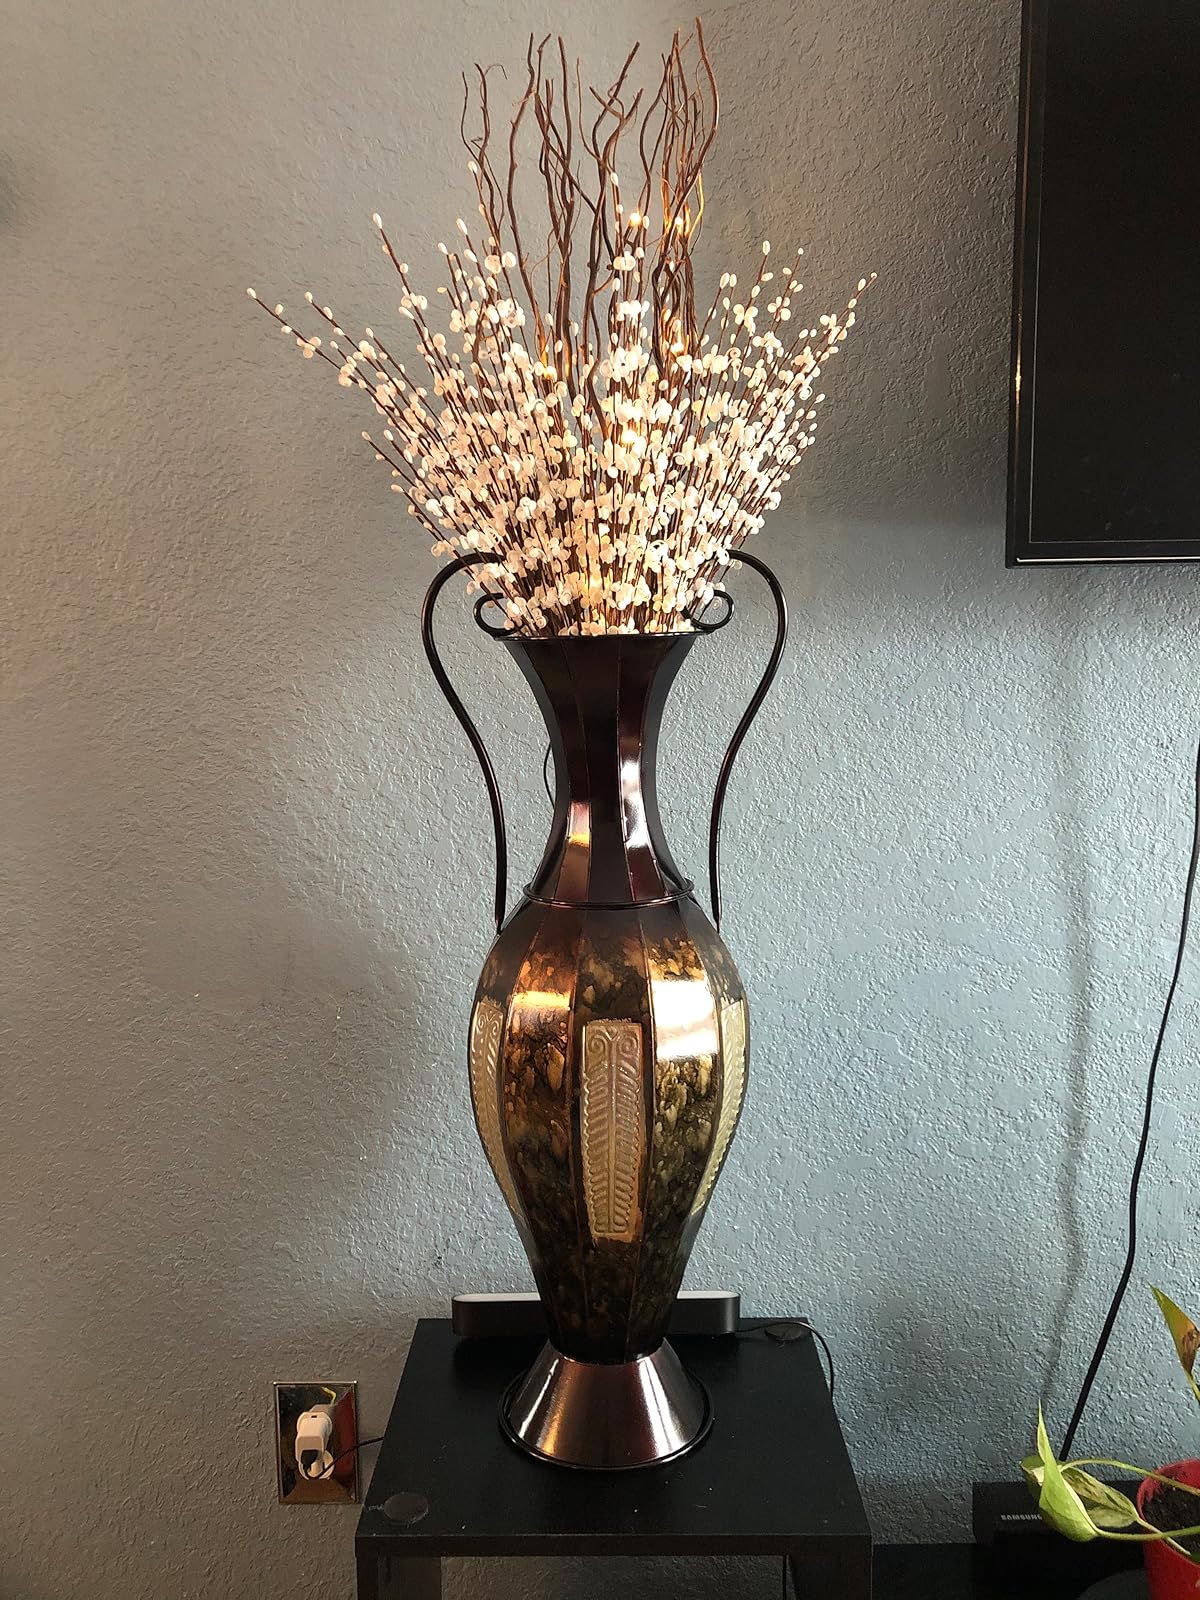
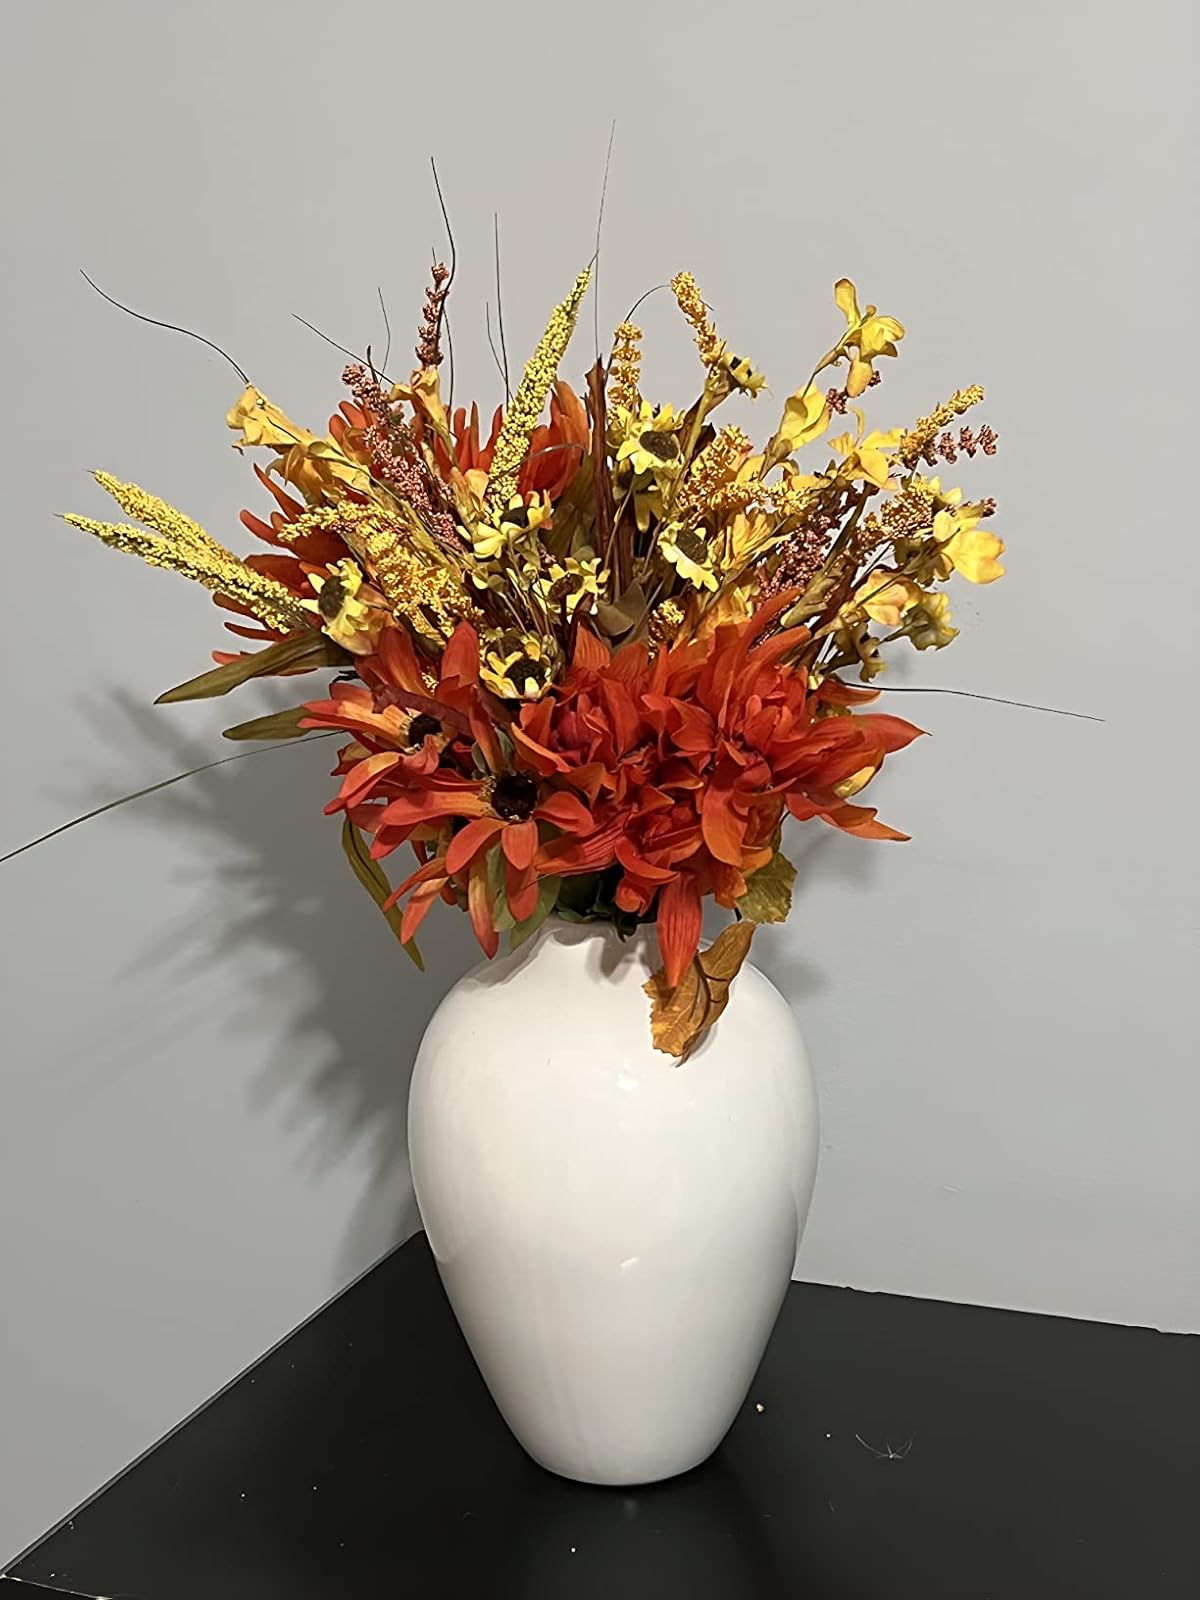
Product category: vase
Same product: no